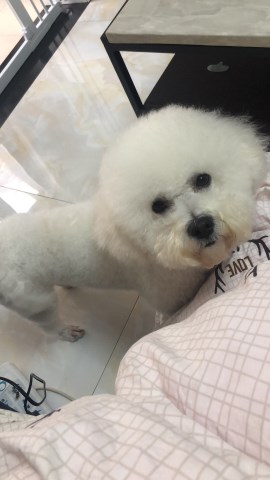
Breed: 3083-n000117-Bichon_Frise